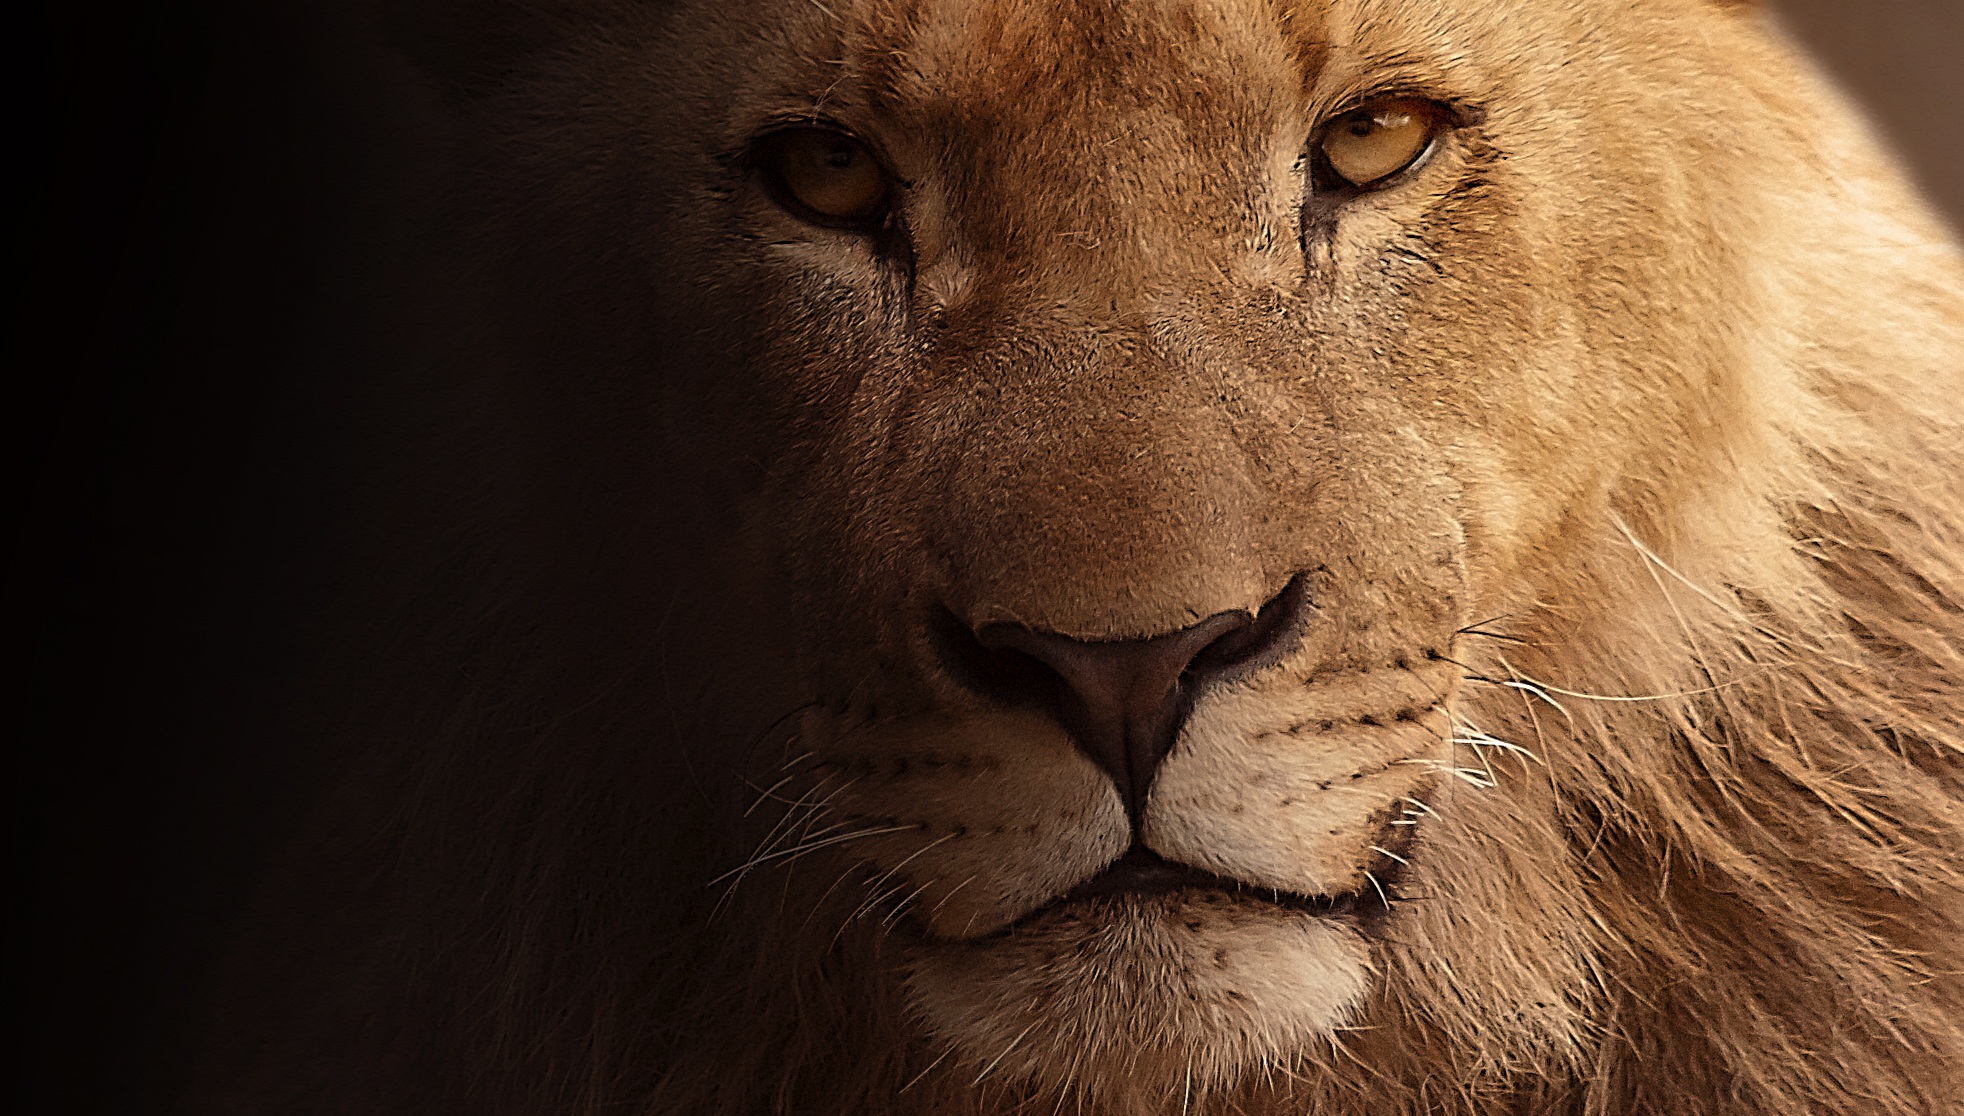
animal, wildlife, fur, portrait, africa, mammal, mane, close, fauna, lion, yawn, close up, wild animal, face, nose, whiskers, roar, snout, vertebrate, expression, animal world, safari, dangerous, atmospheric, animal portrait, big cats, threaten, young lion, cat like mammal